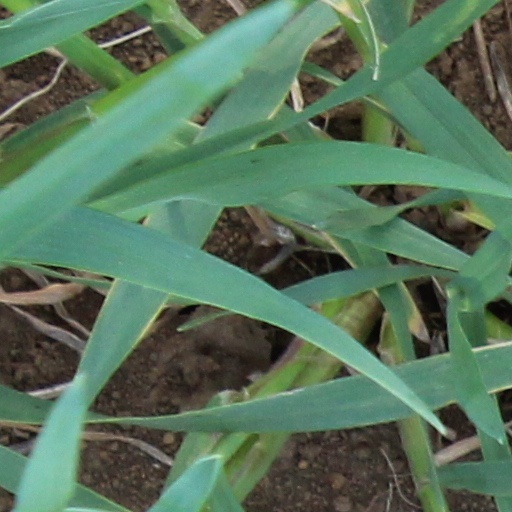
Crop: wheat